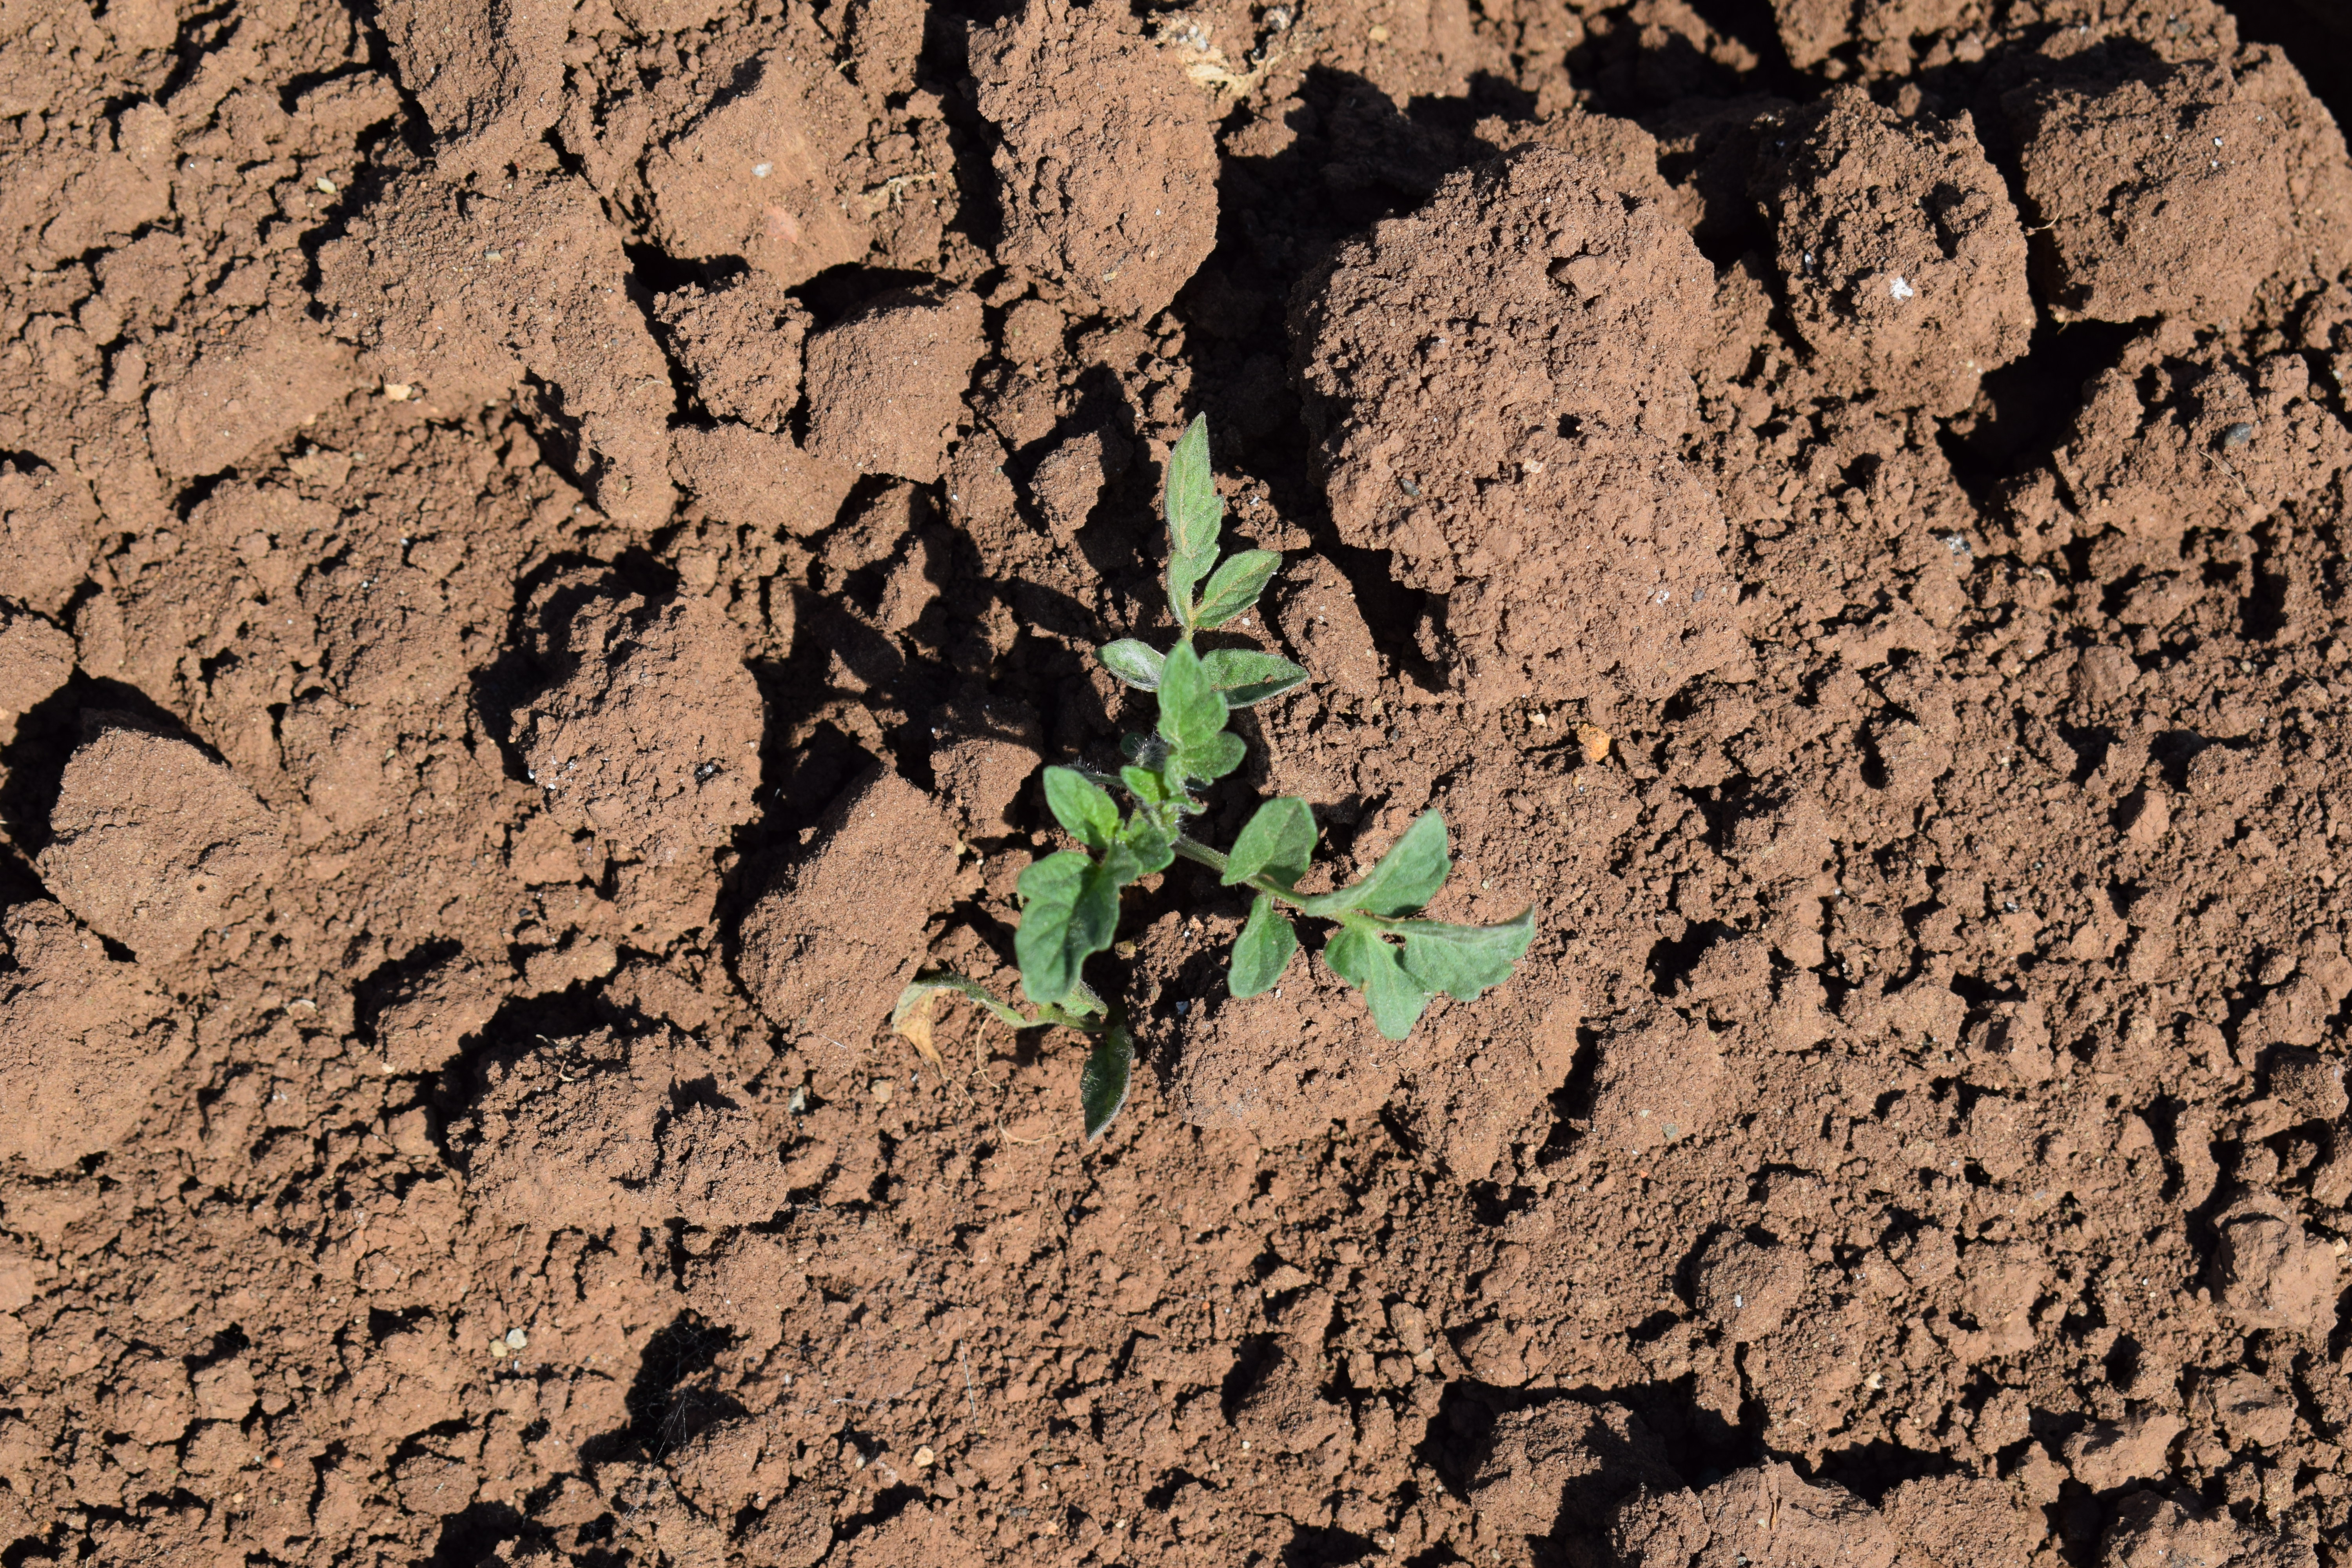
Label: tomato